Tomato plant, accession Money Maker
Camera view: vertical (180 deg); turntable rotation: 330 degrees
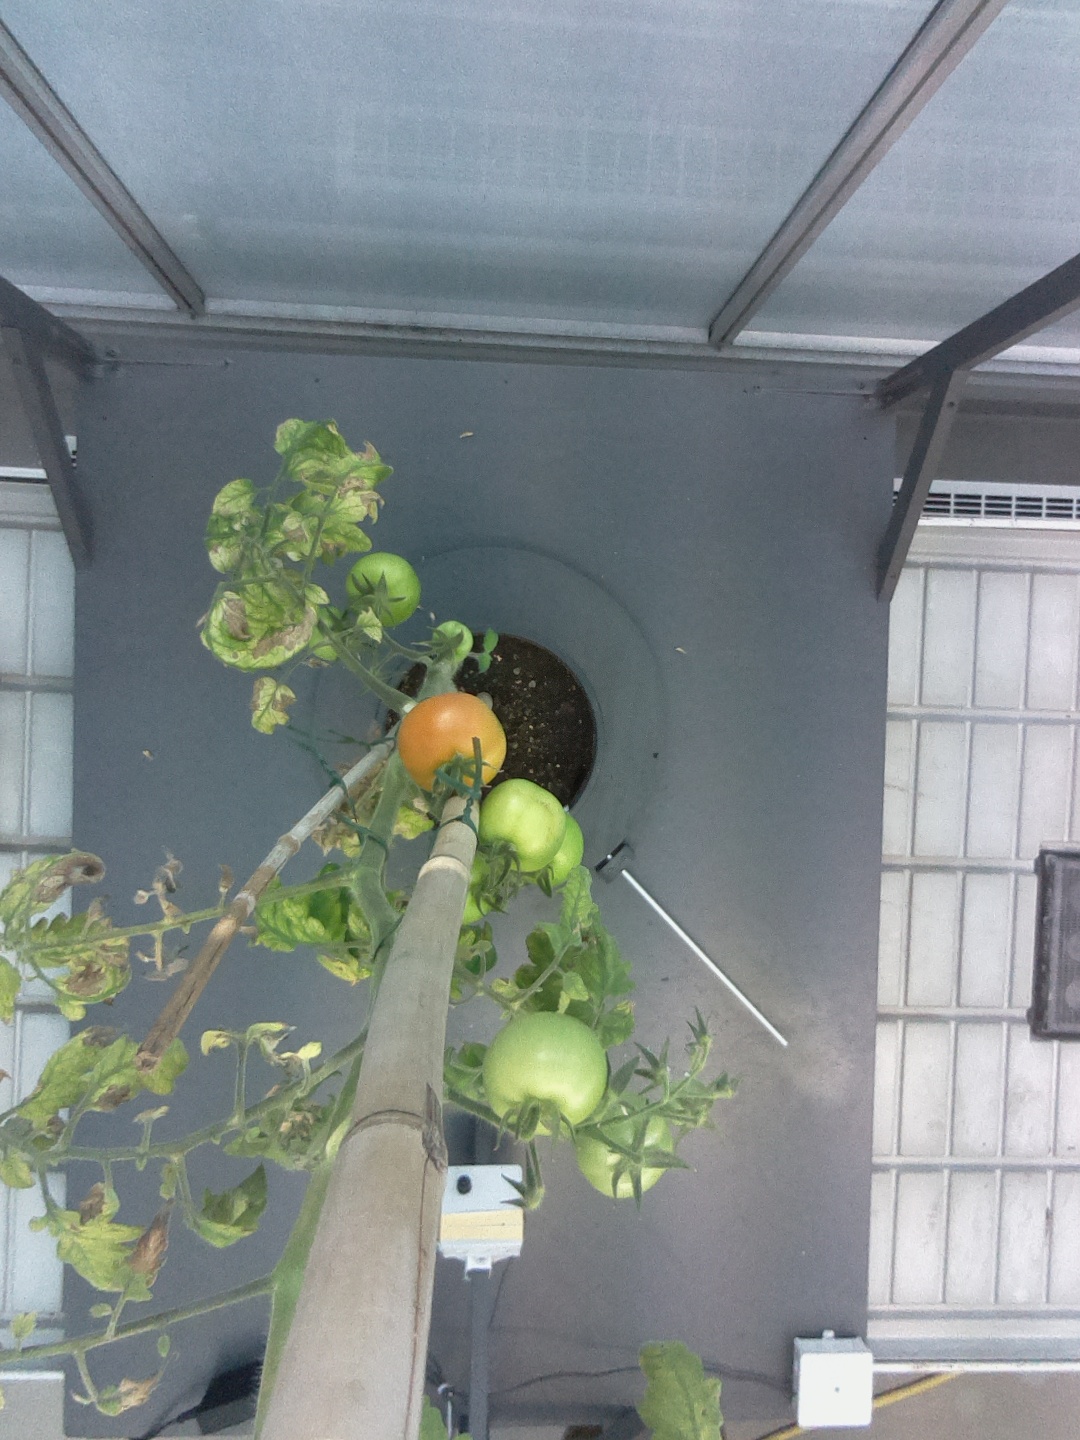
BBCH growth stage 80: fruits start showing typical ripe color (orange -> red)